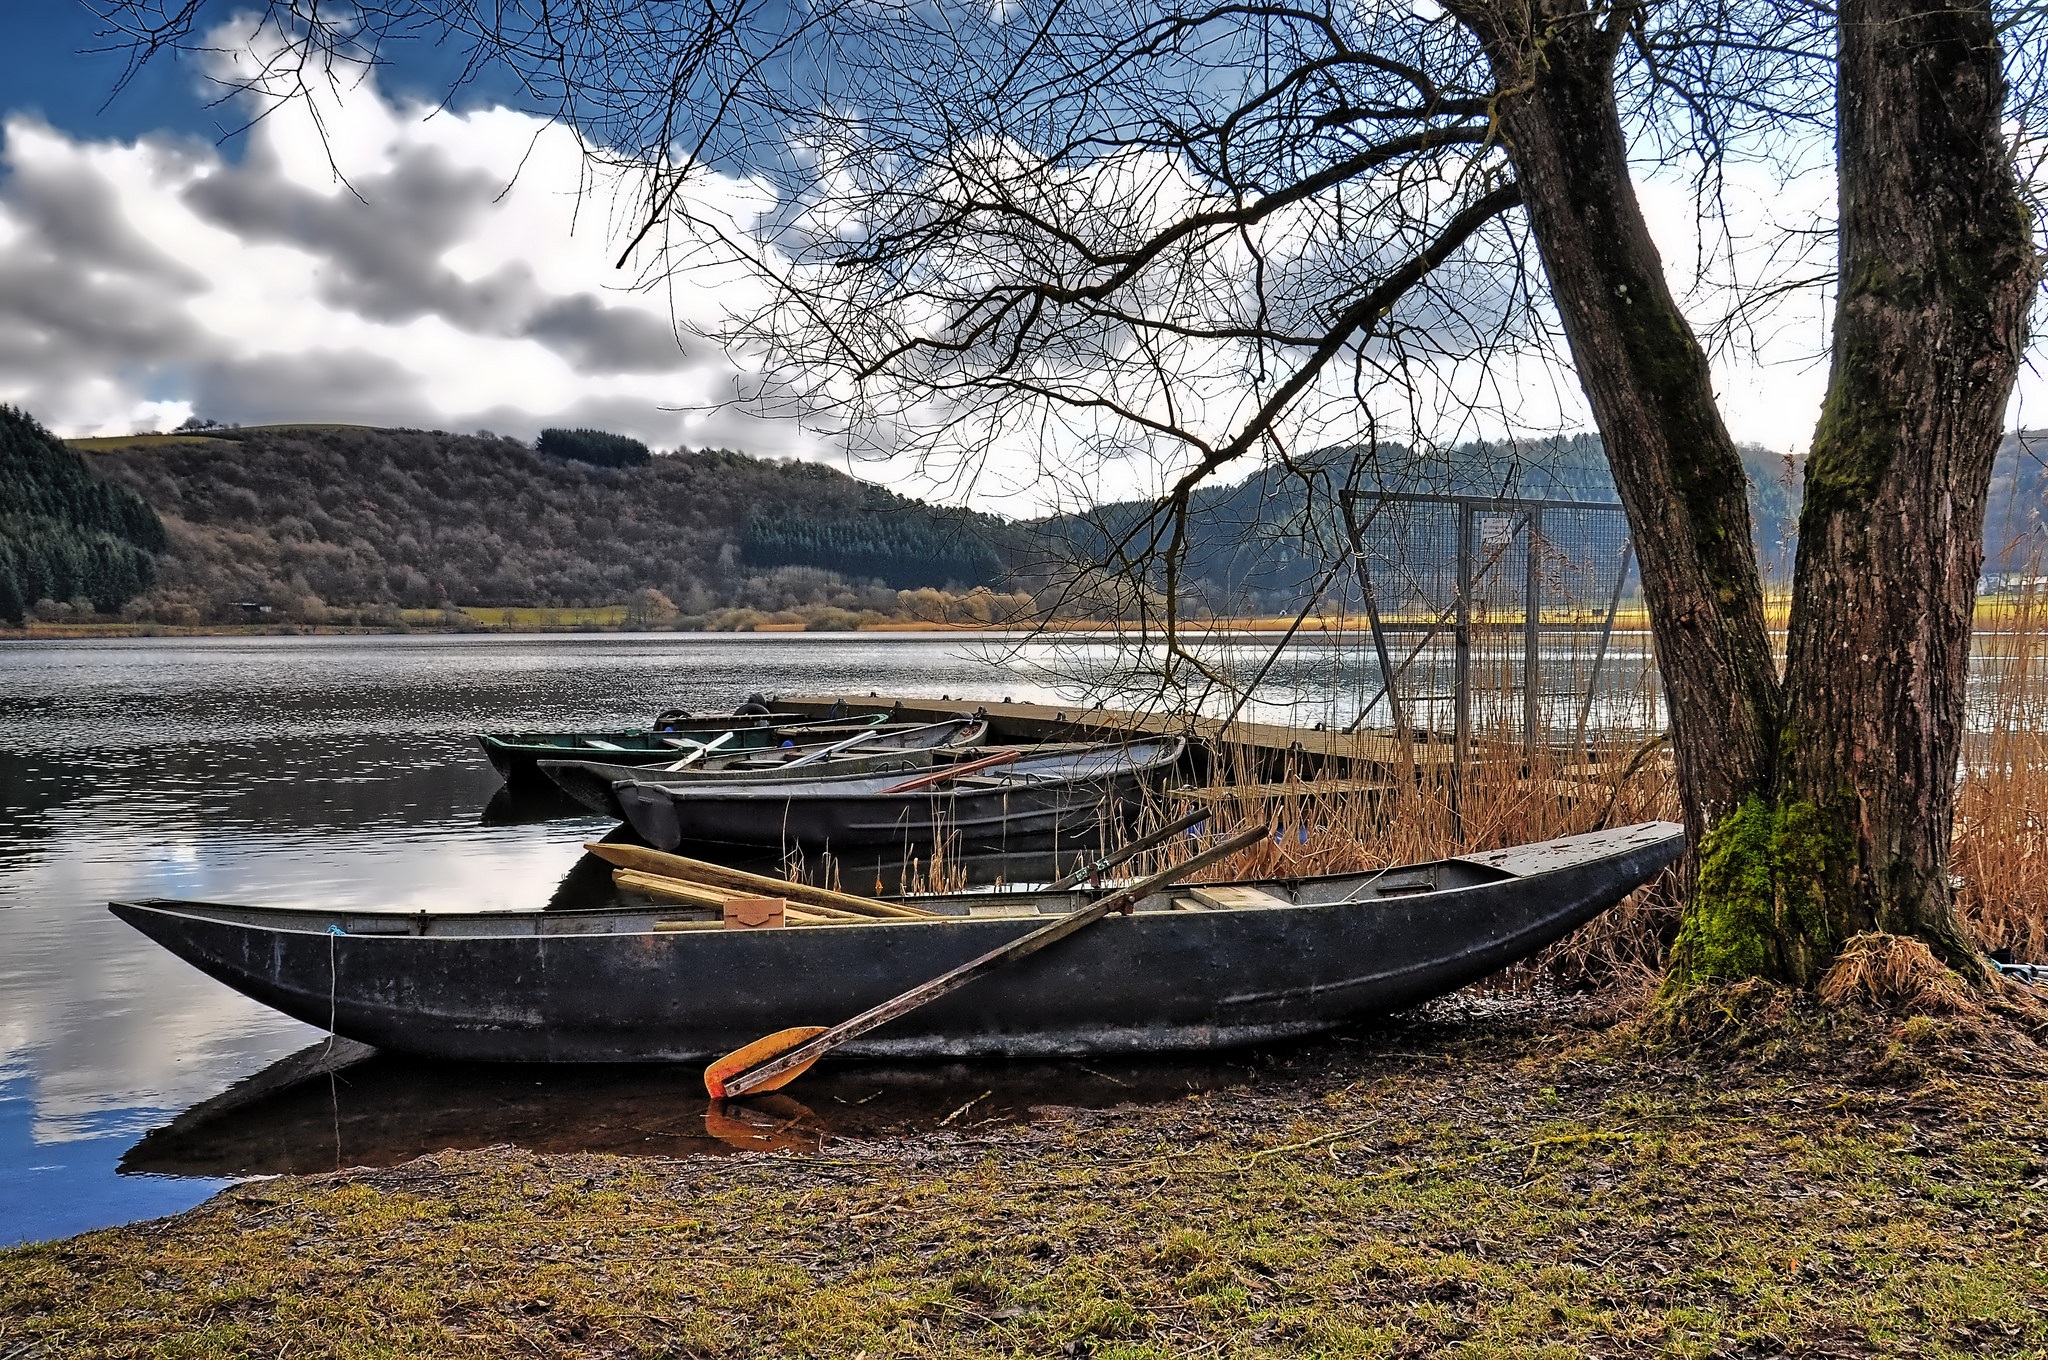
landscape, sea, water, nature, hiking, boat, morning, lake, river, canoe, reflection, vehicle, rest, boating, boats, watercraft, mood, barque, maar, vulkaneifel, sea fields maar, watercraft rowing